Nathalie Persson

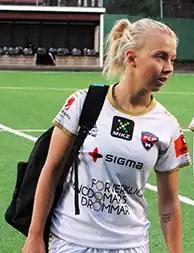

Anna Nathalie Hoff Persson (born 18 April 1997) is a Swedish football midfielder who plays for Damallsvenskan club Malmö FF.